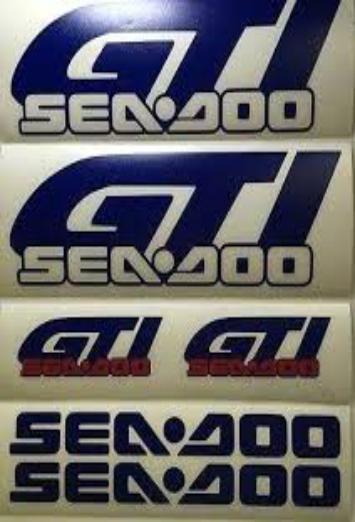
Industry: Sports